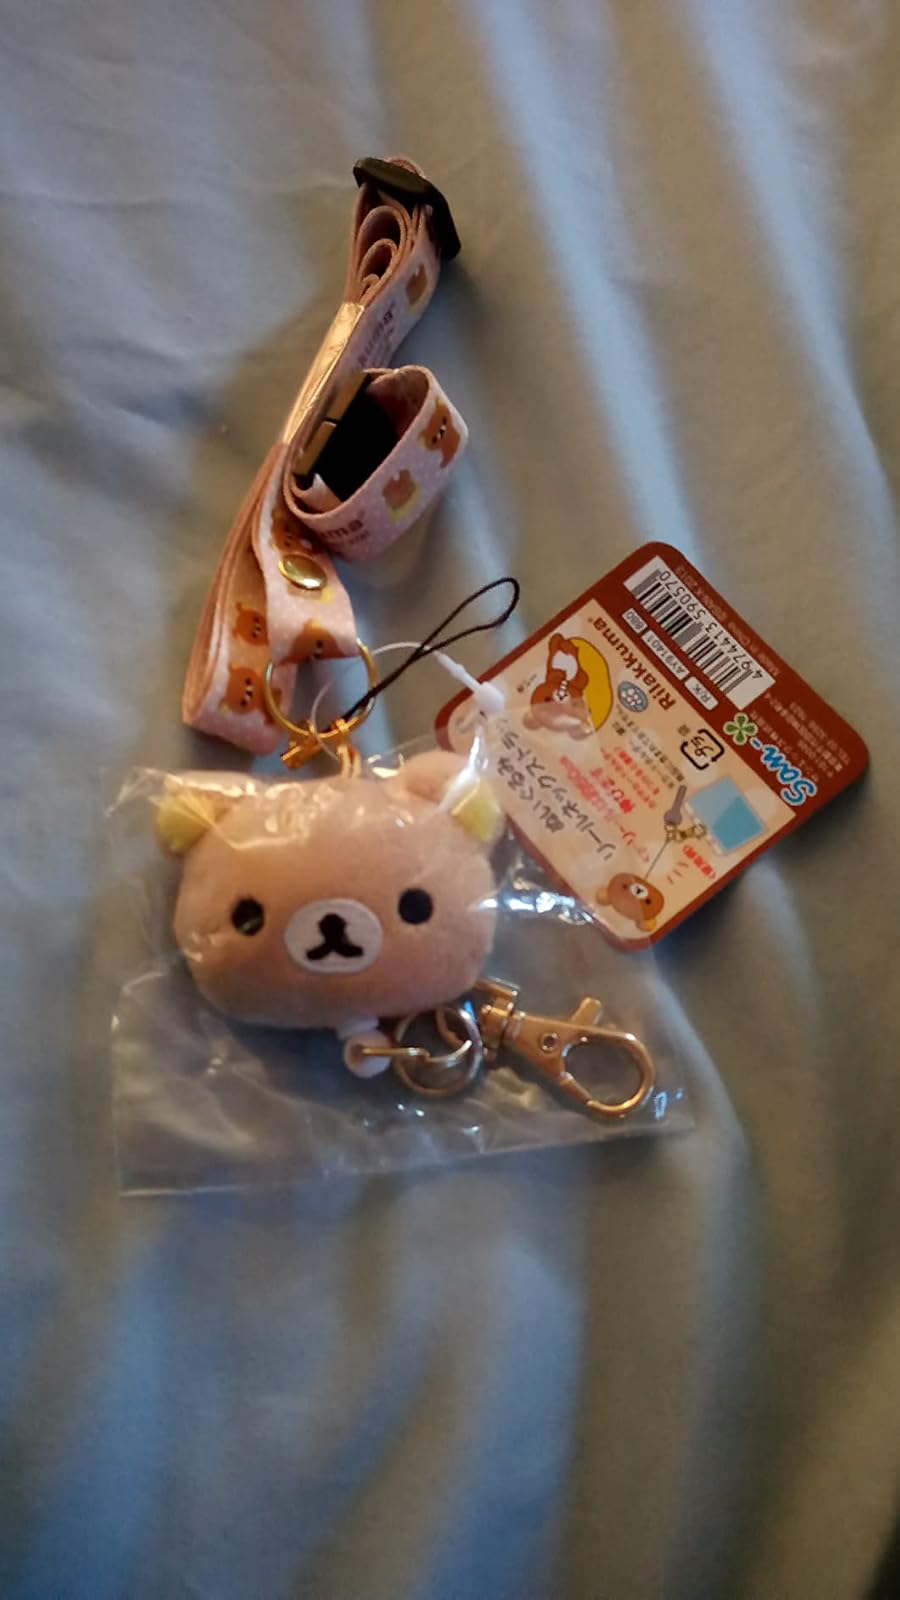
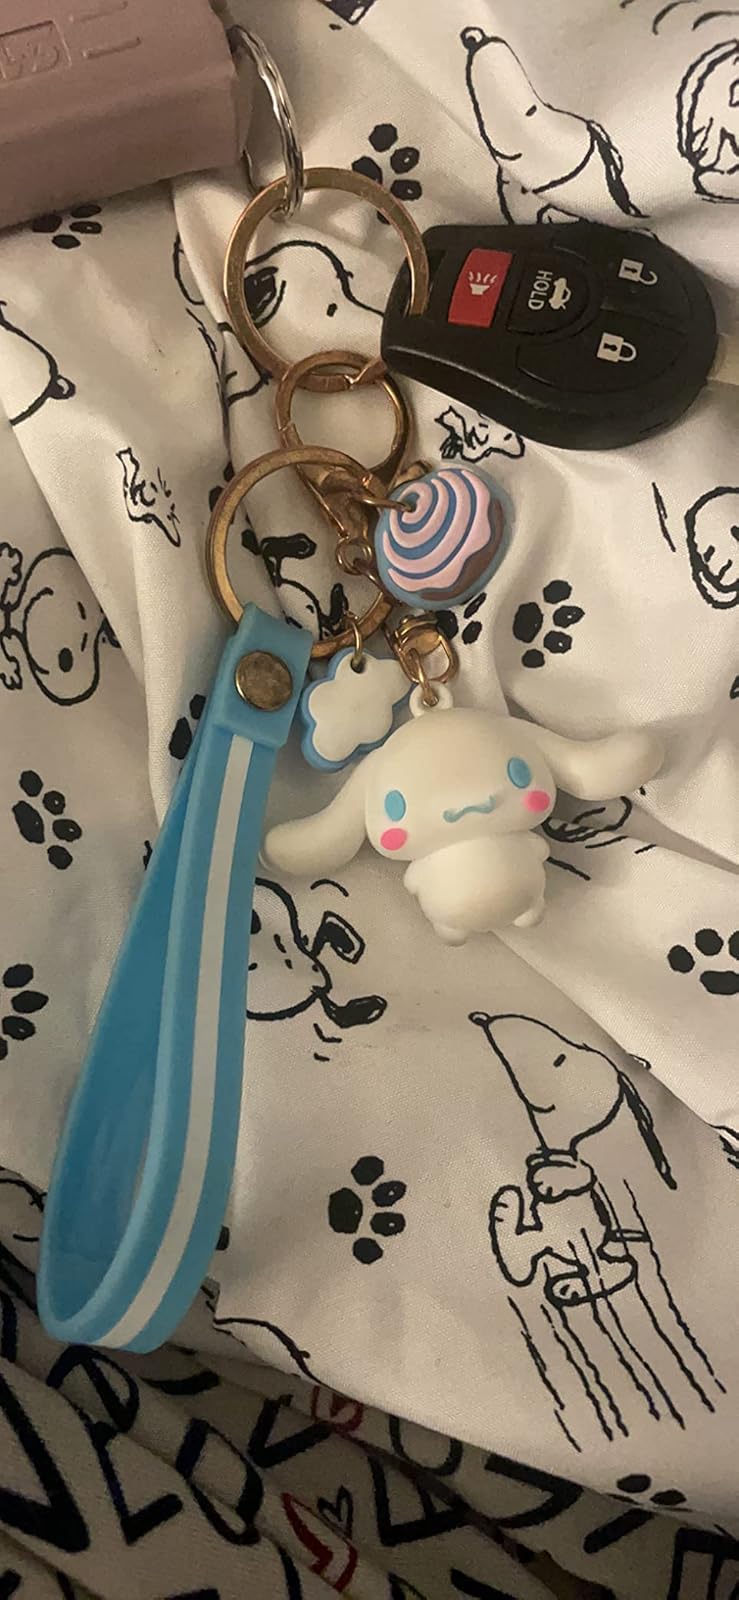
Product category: accessories_keychain
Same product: no